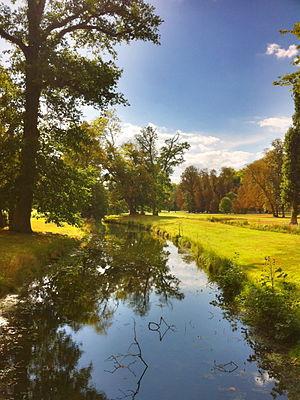
Vue du parc du chateau
Cette liste de parcs et jardins publics de France recense l'ensemble des jardins publics, parcs publics et espaces verts appartenant aux collectivités territoriales de France. Les parcs et jardins appartenant à des institutions ou des établissements publics français figurant dans cette liste sont des propriétés privées.
Le château de Rambouillet, ancienne résidence royale, impériale et présidentielle, est situé à Rambouillet, chef-lieu d'arrondissement du sud des Yvelines en France dans un parc de 980 hectares au sein de la forêt de Rambouillet.